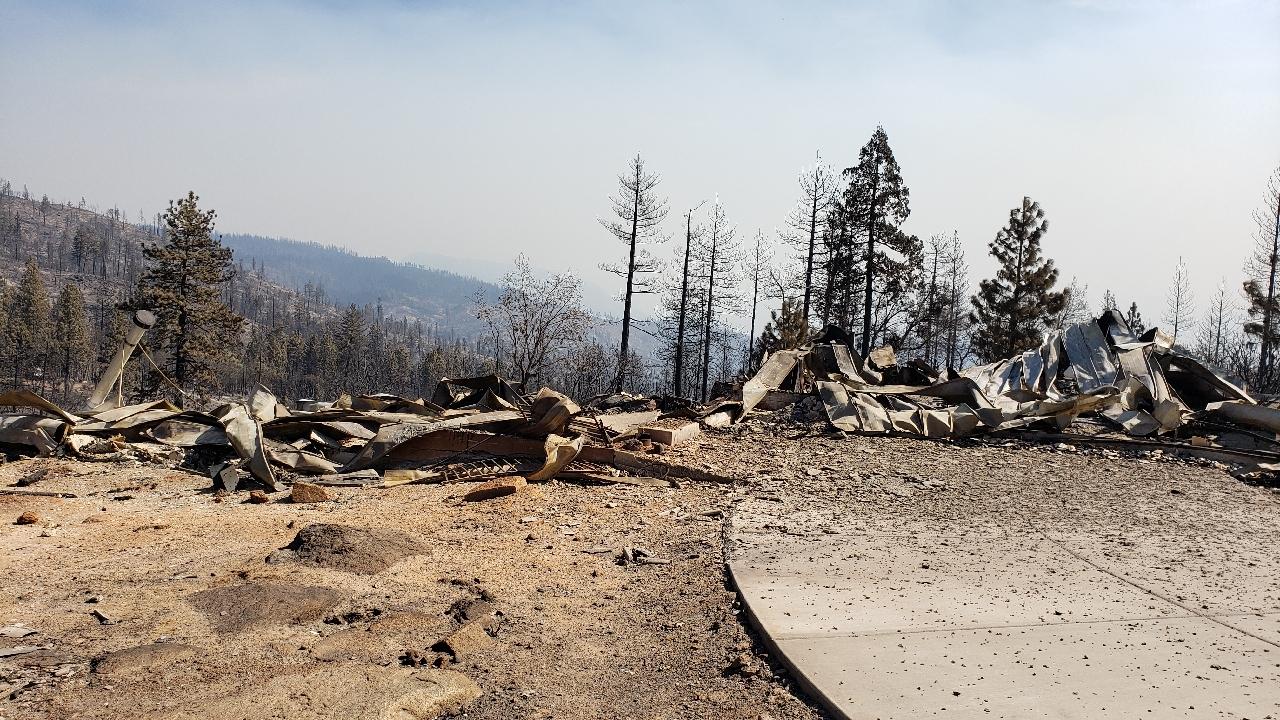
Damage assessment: destroyed